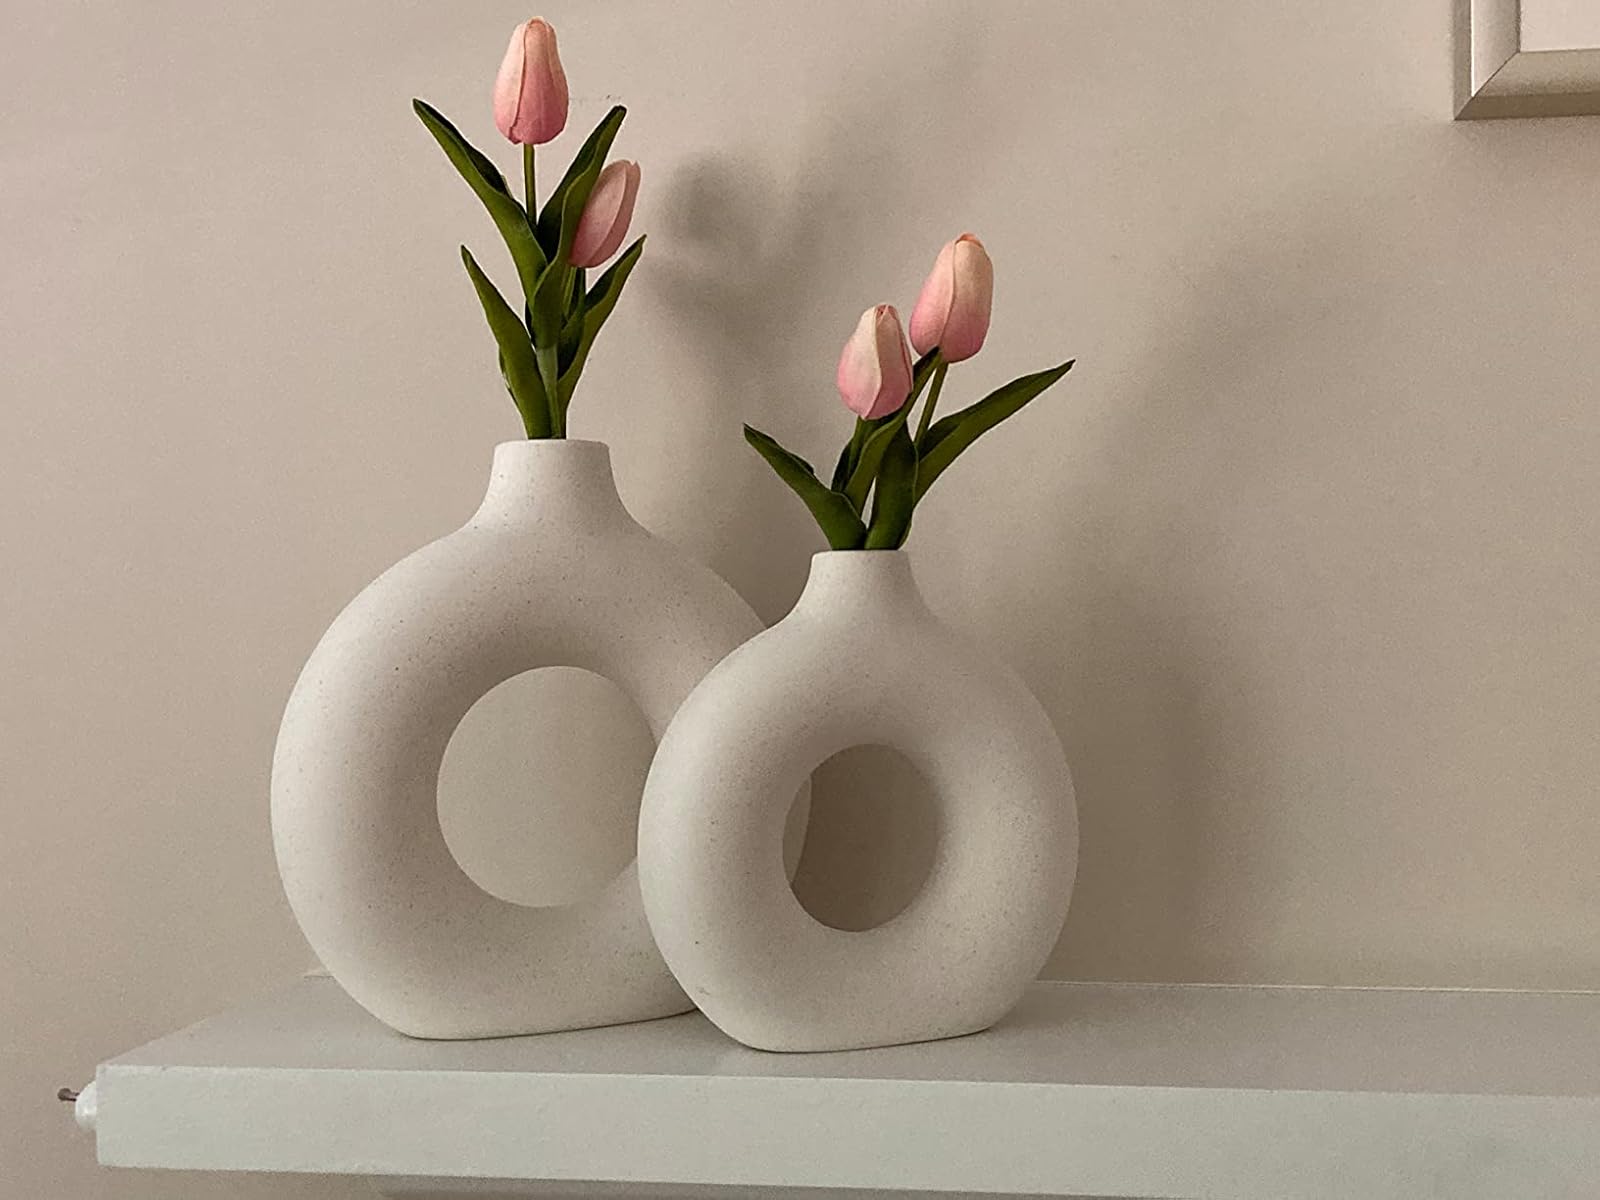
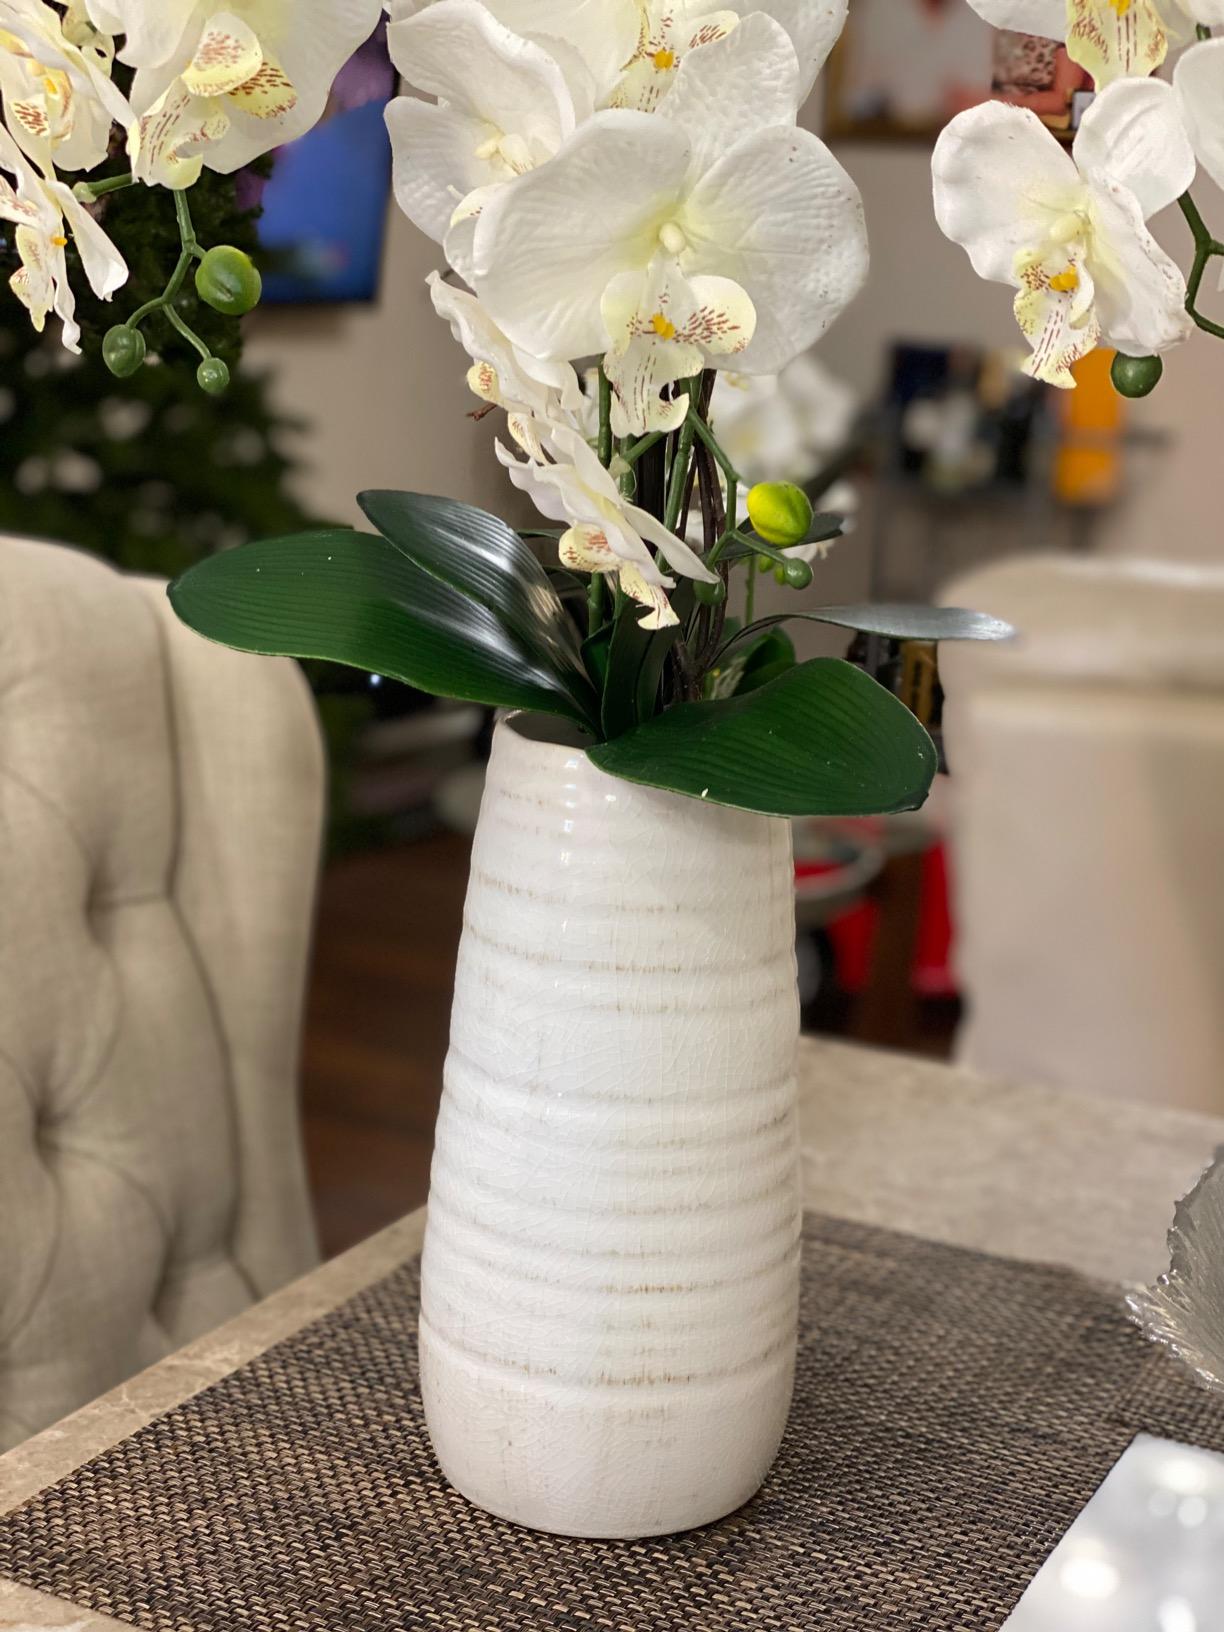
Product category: vase
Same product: no